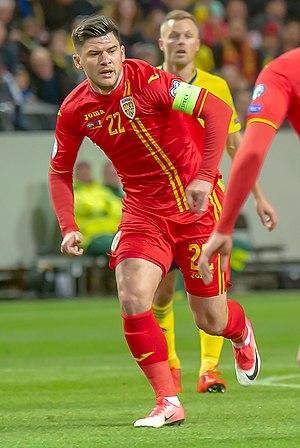
Ionuţ Cristian Săpunaru est un footballeur international roumain né le 5 avril 1984 à Bucarest. Il évolue au poste de défenseur au Kayserispor.